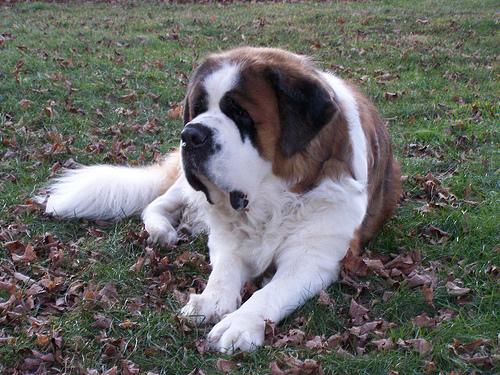
Breed: saint bernard